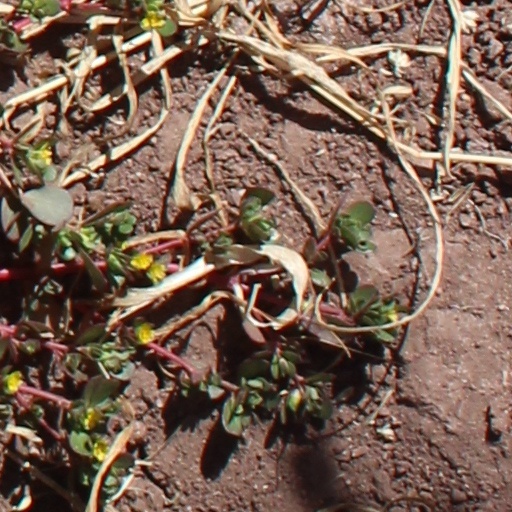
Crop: wheat